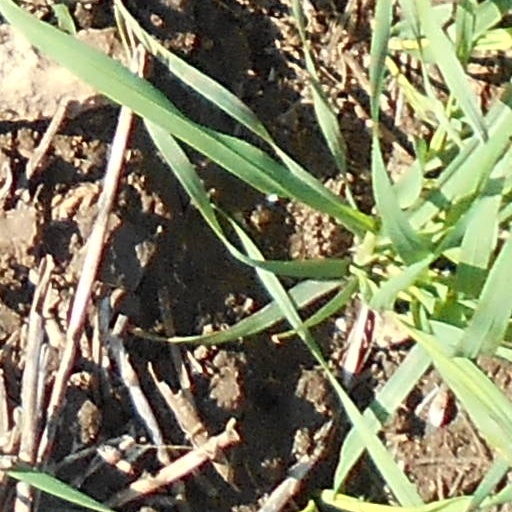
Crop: wheat